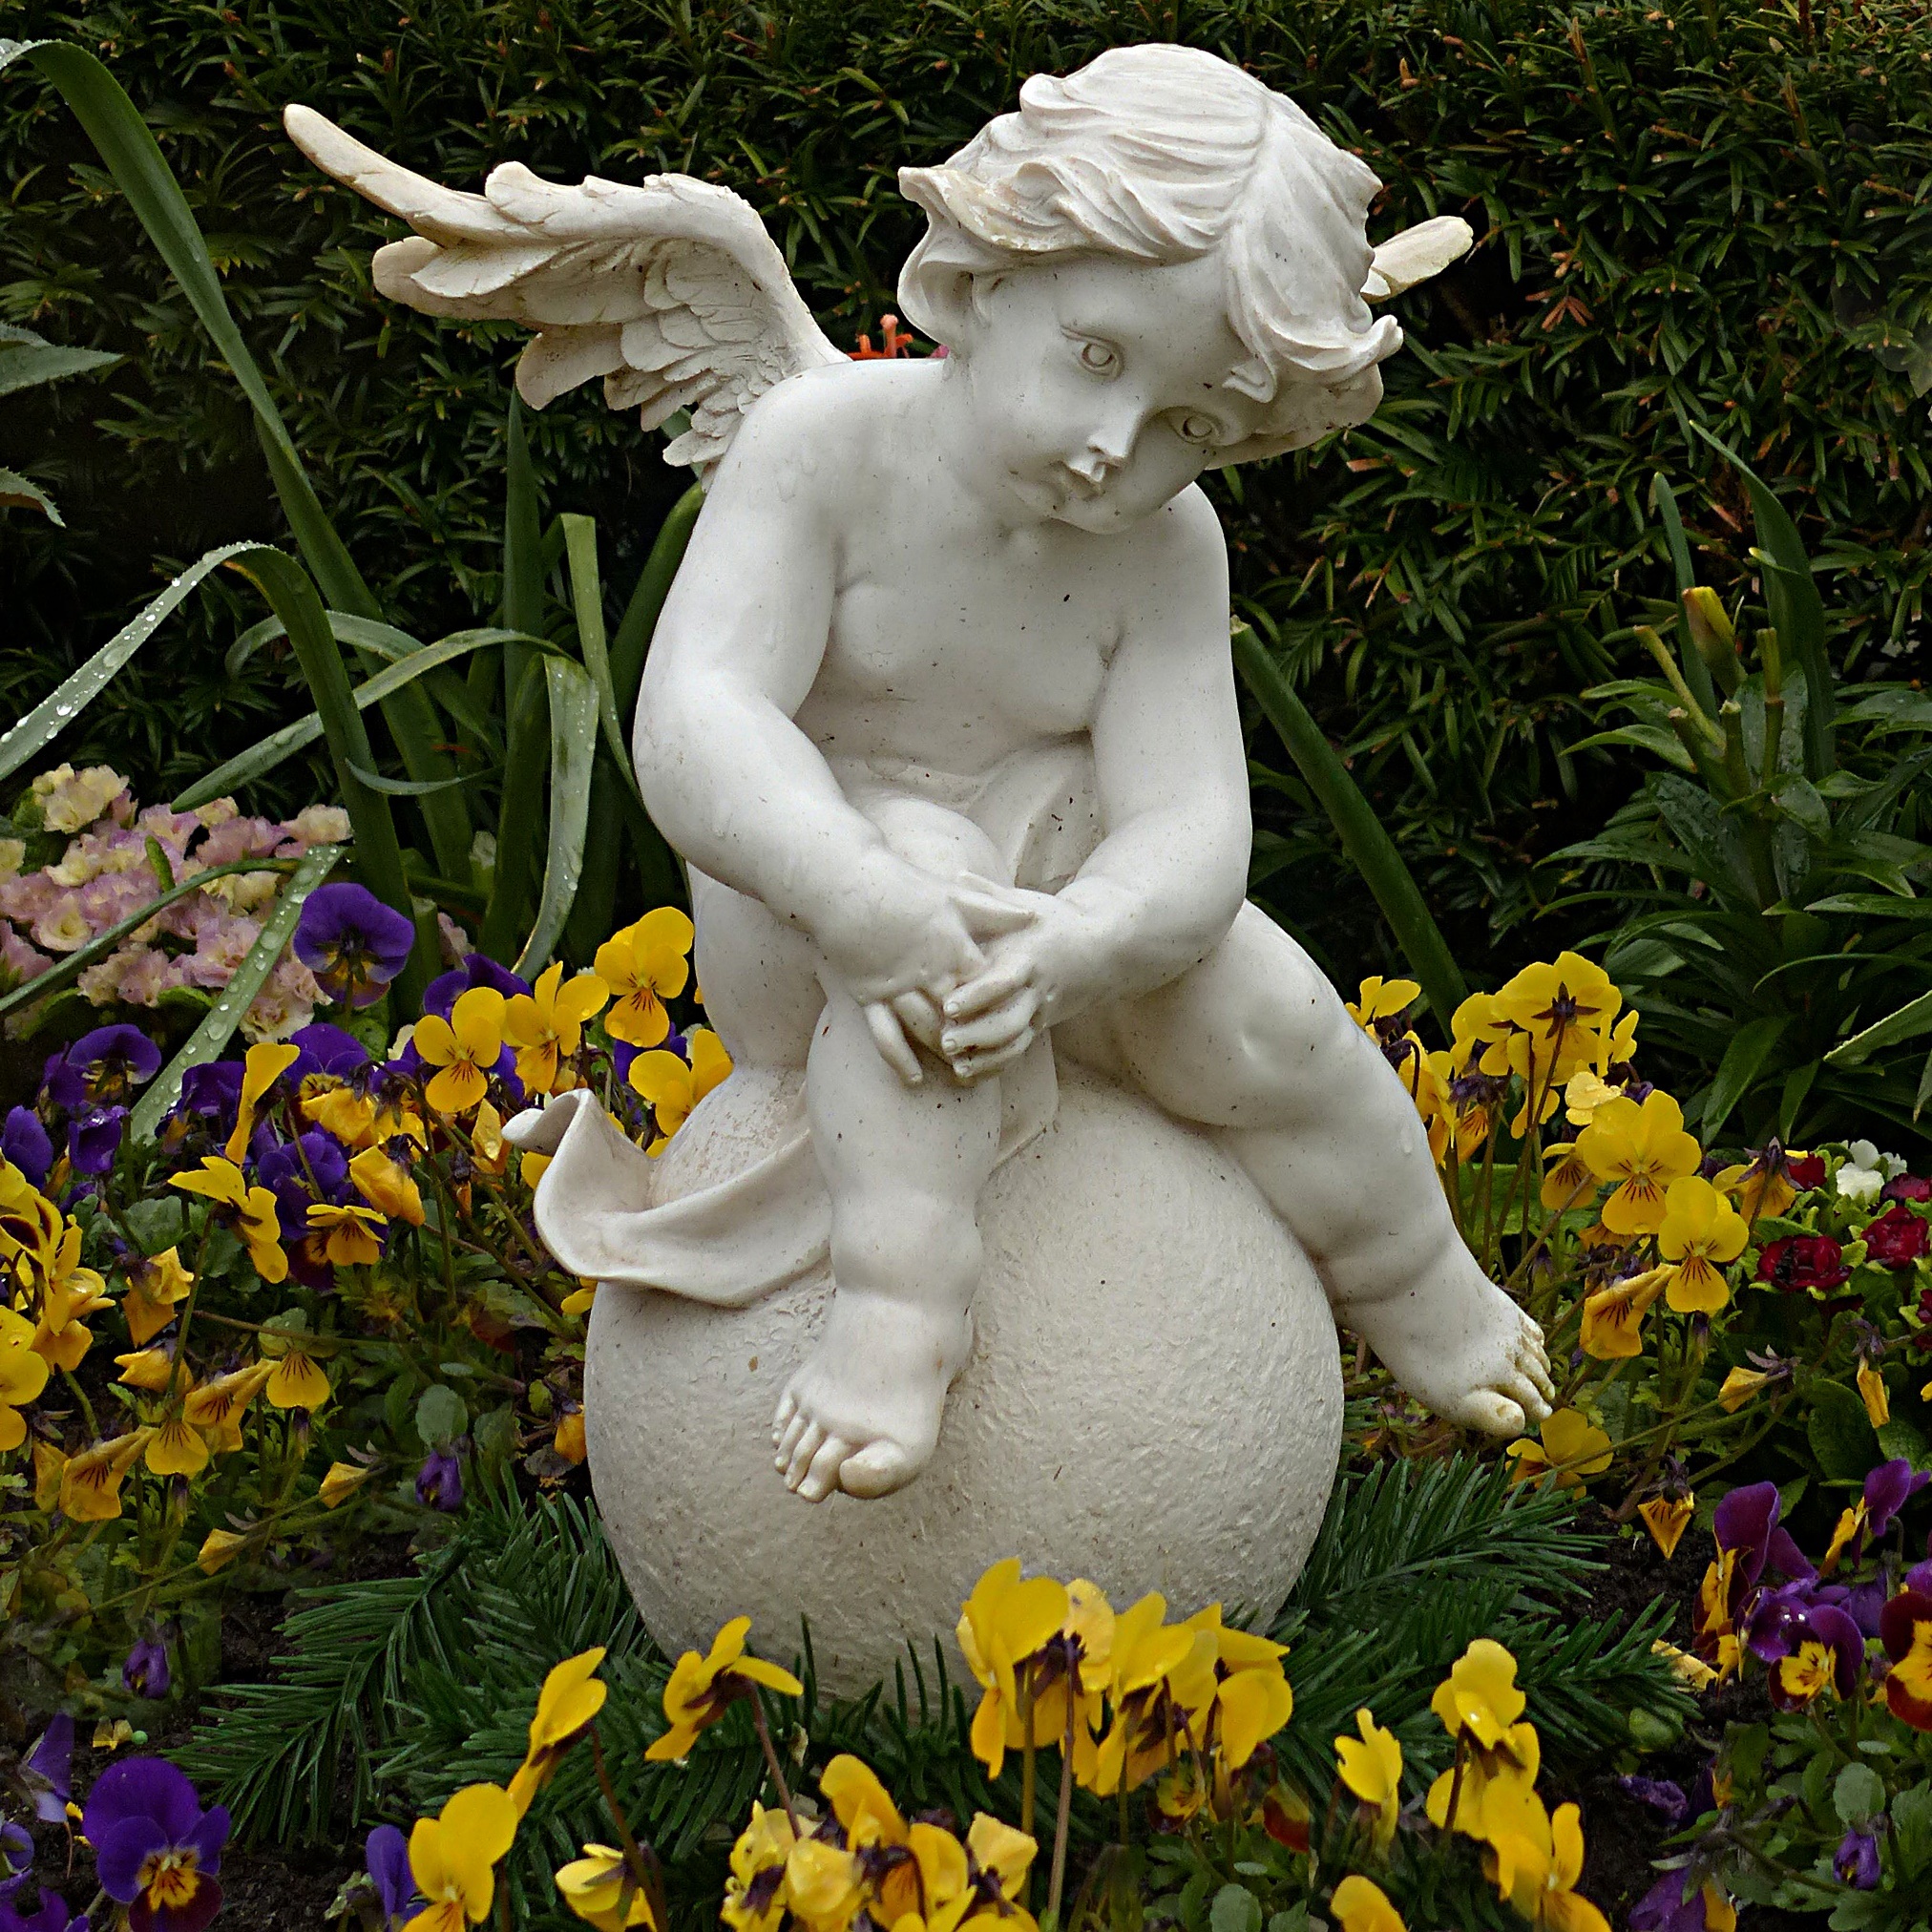
flower, monument, statue, sitting, cemetery, garden, sculpture, angel, art, figure, mythology, pansy, fictional character